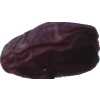
Label: dates